Upper Paleolithic

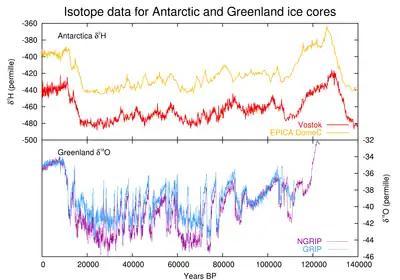
The Upper Paleolithic covered the second half of the Last glacial period from 50,000 to 10,000 before present, until the warming of the Holocene. Ice core data from Antarctica and Greenland.

Settlements were often located in narrow valley bottoms, possibly associated with hunting of passing herds of animals. Some of them may have been occupied year round, though more commonly they appear to have been used seasonally; people moved between the sites to exploit different food sources at different times of the year. Hunting was important, and caribou/wild reindeer "may well be the species of single greatest importance in the entire anthropological literature on hunting".